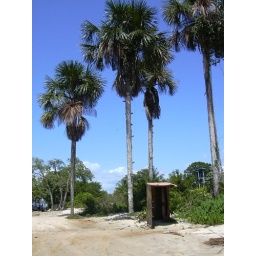
palm trees by the water